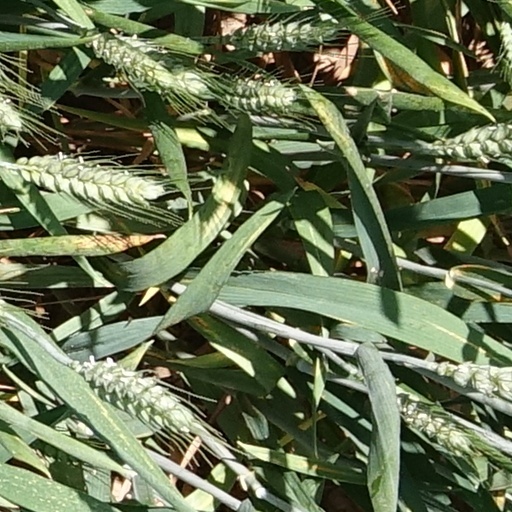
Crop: wheat